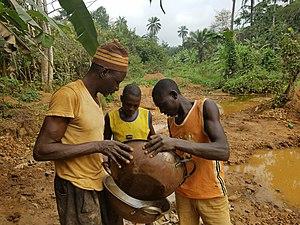
L'économie du Nigeria est dans sa structure comparable à celle de bien des pays africains, mais tout y est à une échelle supérieure : basée sur une main-d'œuvre et des ressources naturelles abondantes, les fuites de fonds liées à des pratiques financières illicites favorisées entre autres par la corruption et globalement une opacité du système financier mondial y constitue un frein important au développement. Pays le plus peuplé d'Afrique, il est le 1ᵉʳ producteur de pétrole du continent, et le classement 2008 de Transparency International de l’indice de perception de la corruption le classait 121ᵉ sur 180 pays évalués.